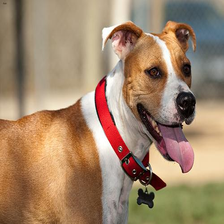
Species: dog
Breed: staffordshire bull terrier